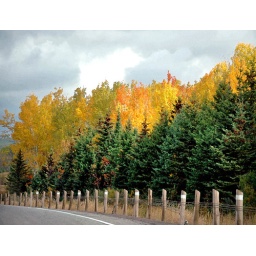
The evergreens and deciduous trees, together standing tall along the highway, dressed in green and gold.